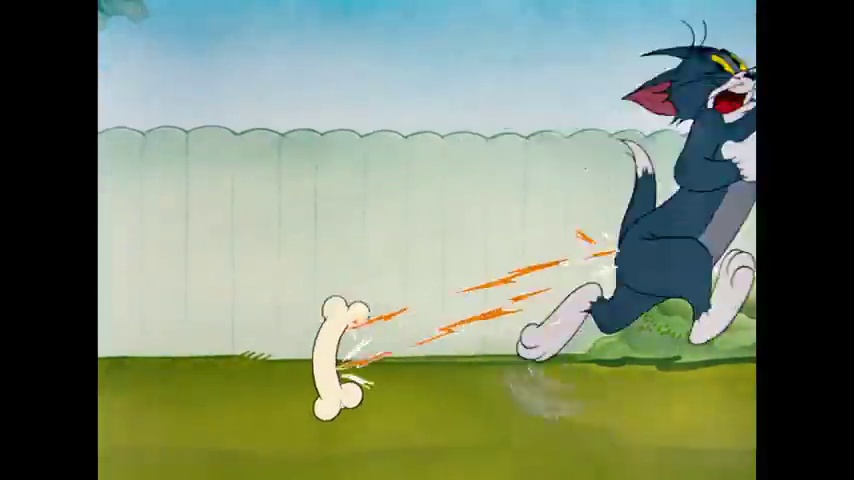
Portrait style: Cartoon Portrait